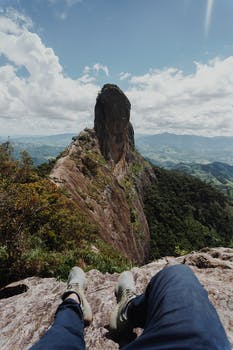
Label: No Watermark